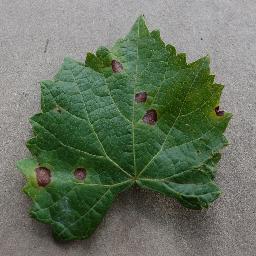
Label: Grape___Black_rot